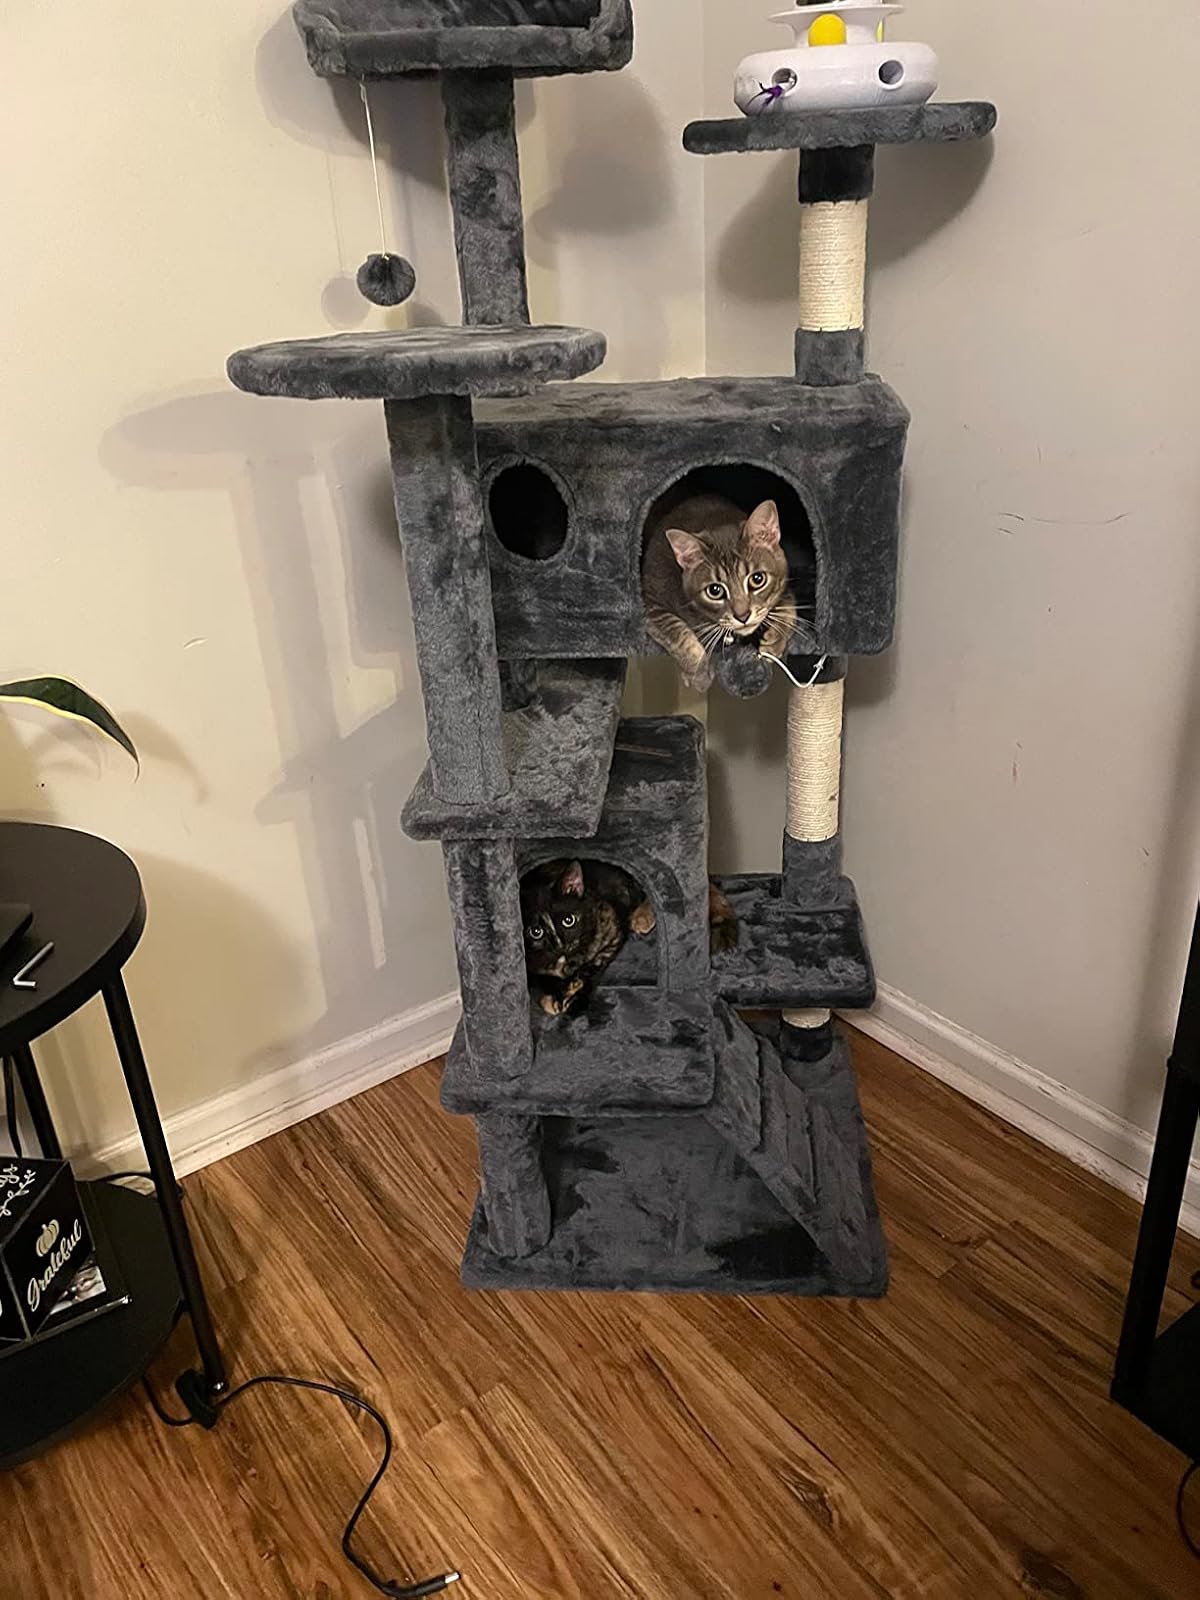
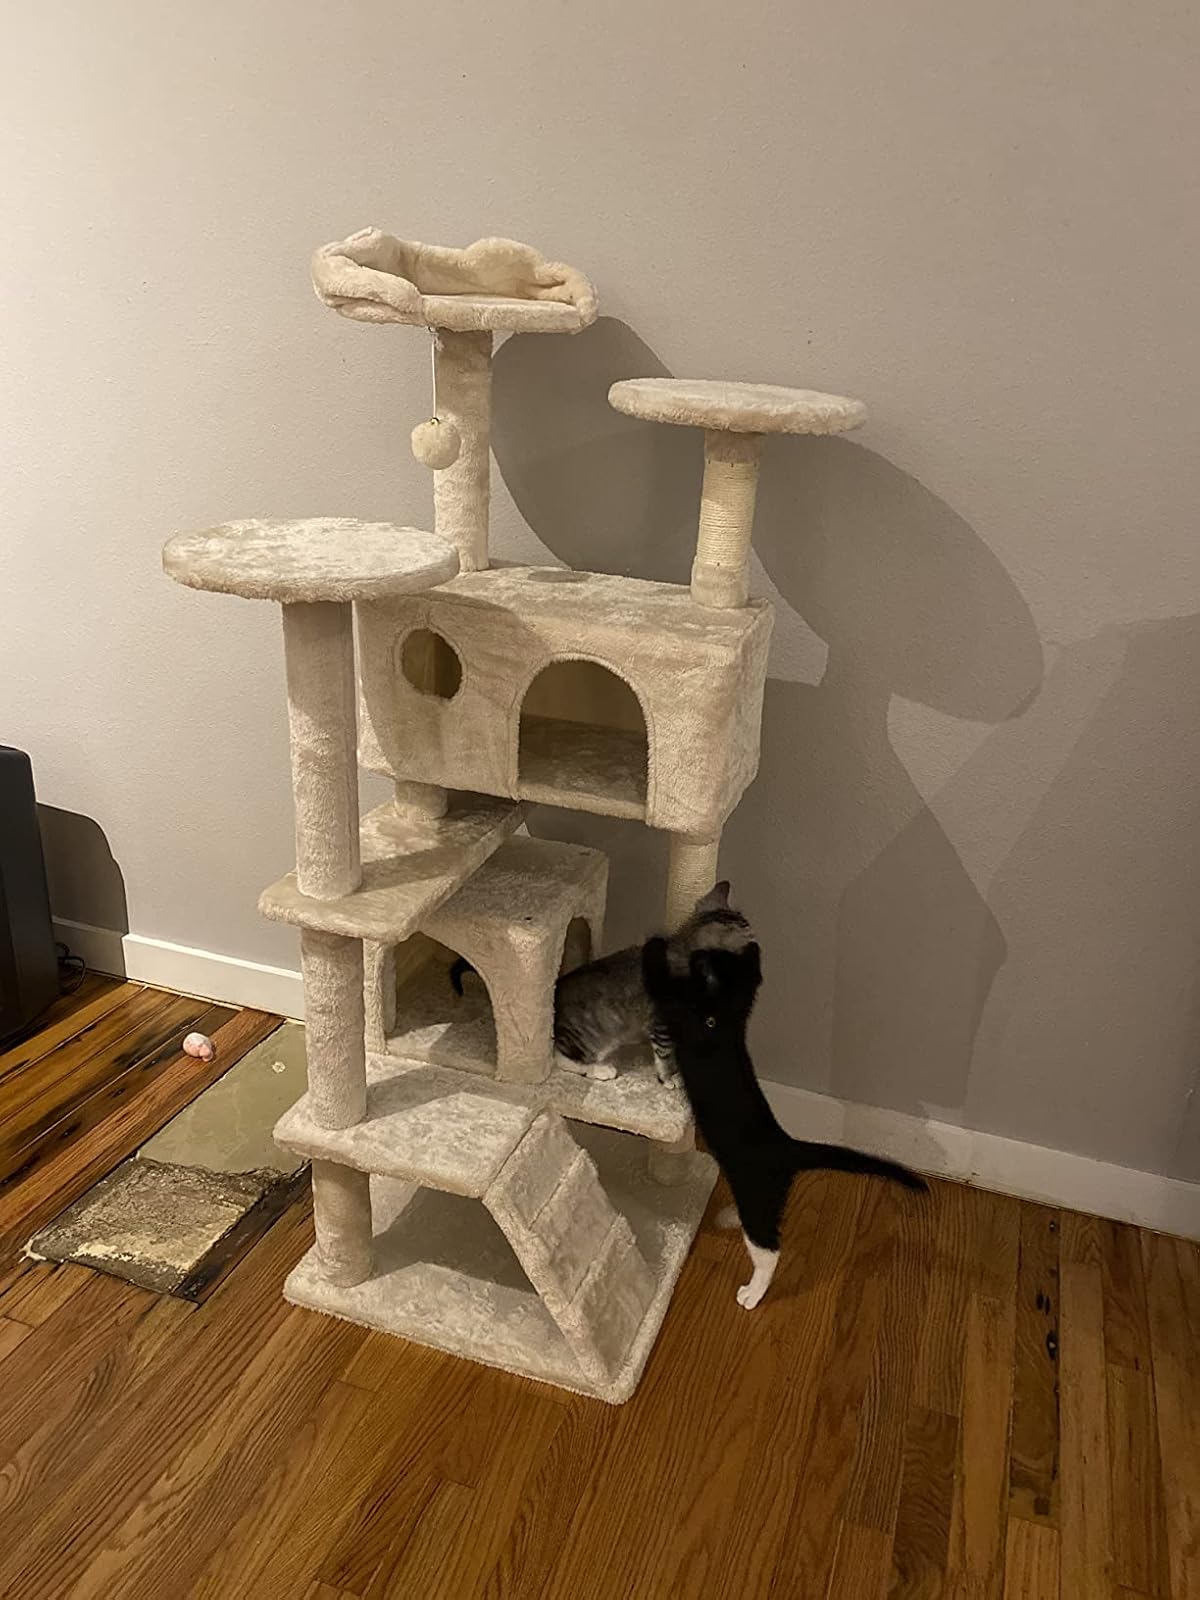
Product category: items_cat tree
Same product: no